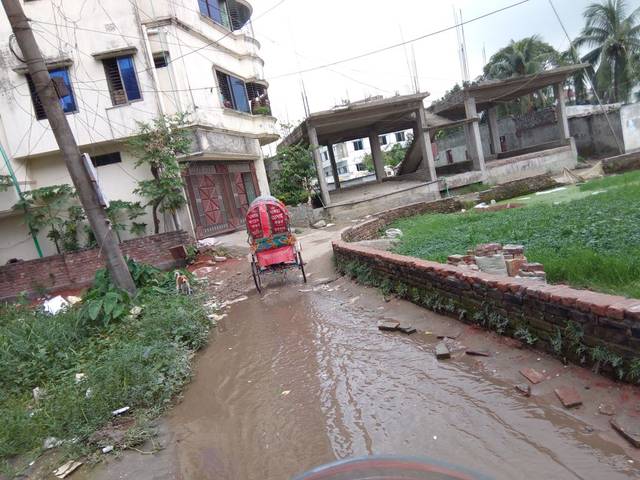
Region: Bangladesh
Coordinates: 23.703, 90.486